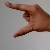
The image shows a hand gesture representing the letter 'Z' in Indian Sign Language.